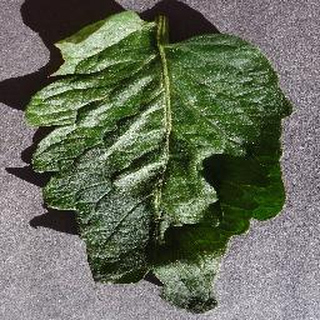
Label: healthy_tomato